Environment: real
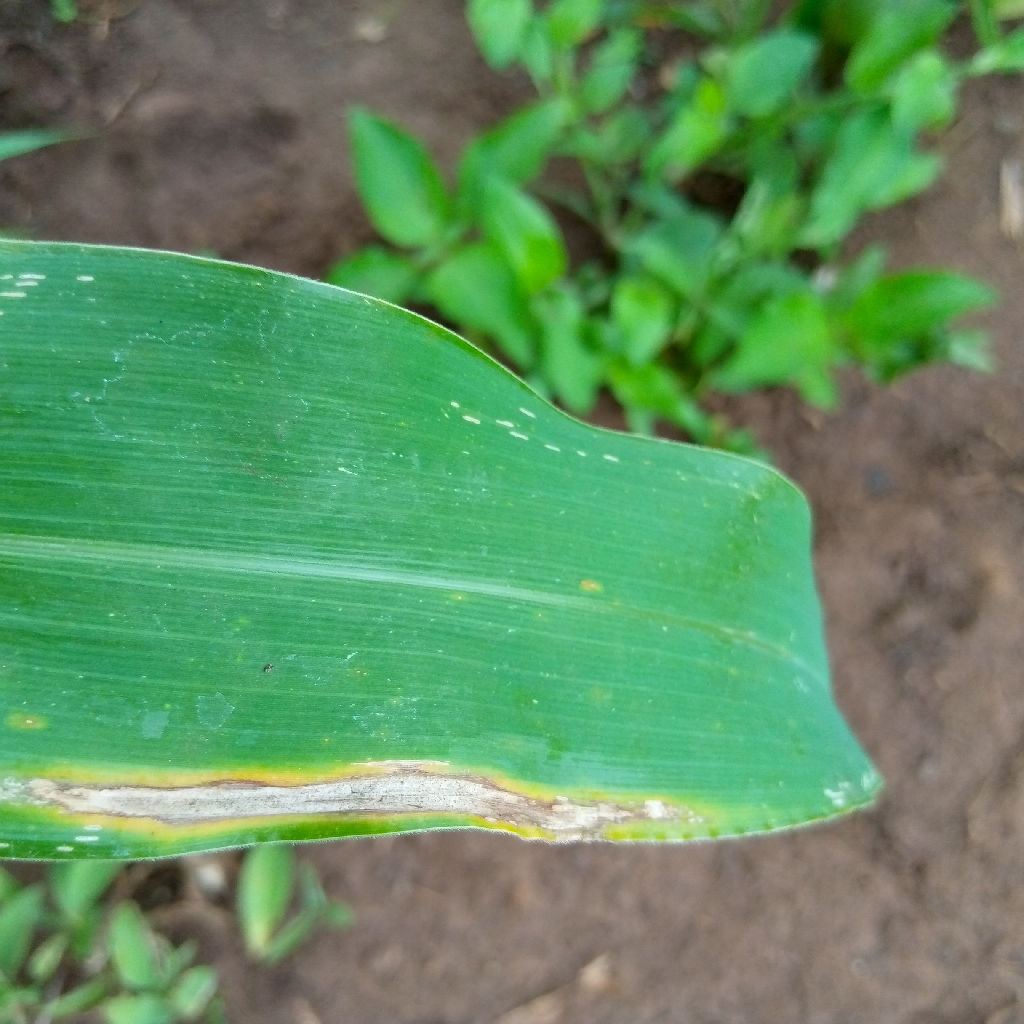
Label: northern_corn_leaf_blight